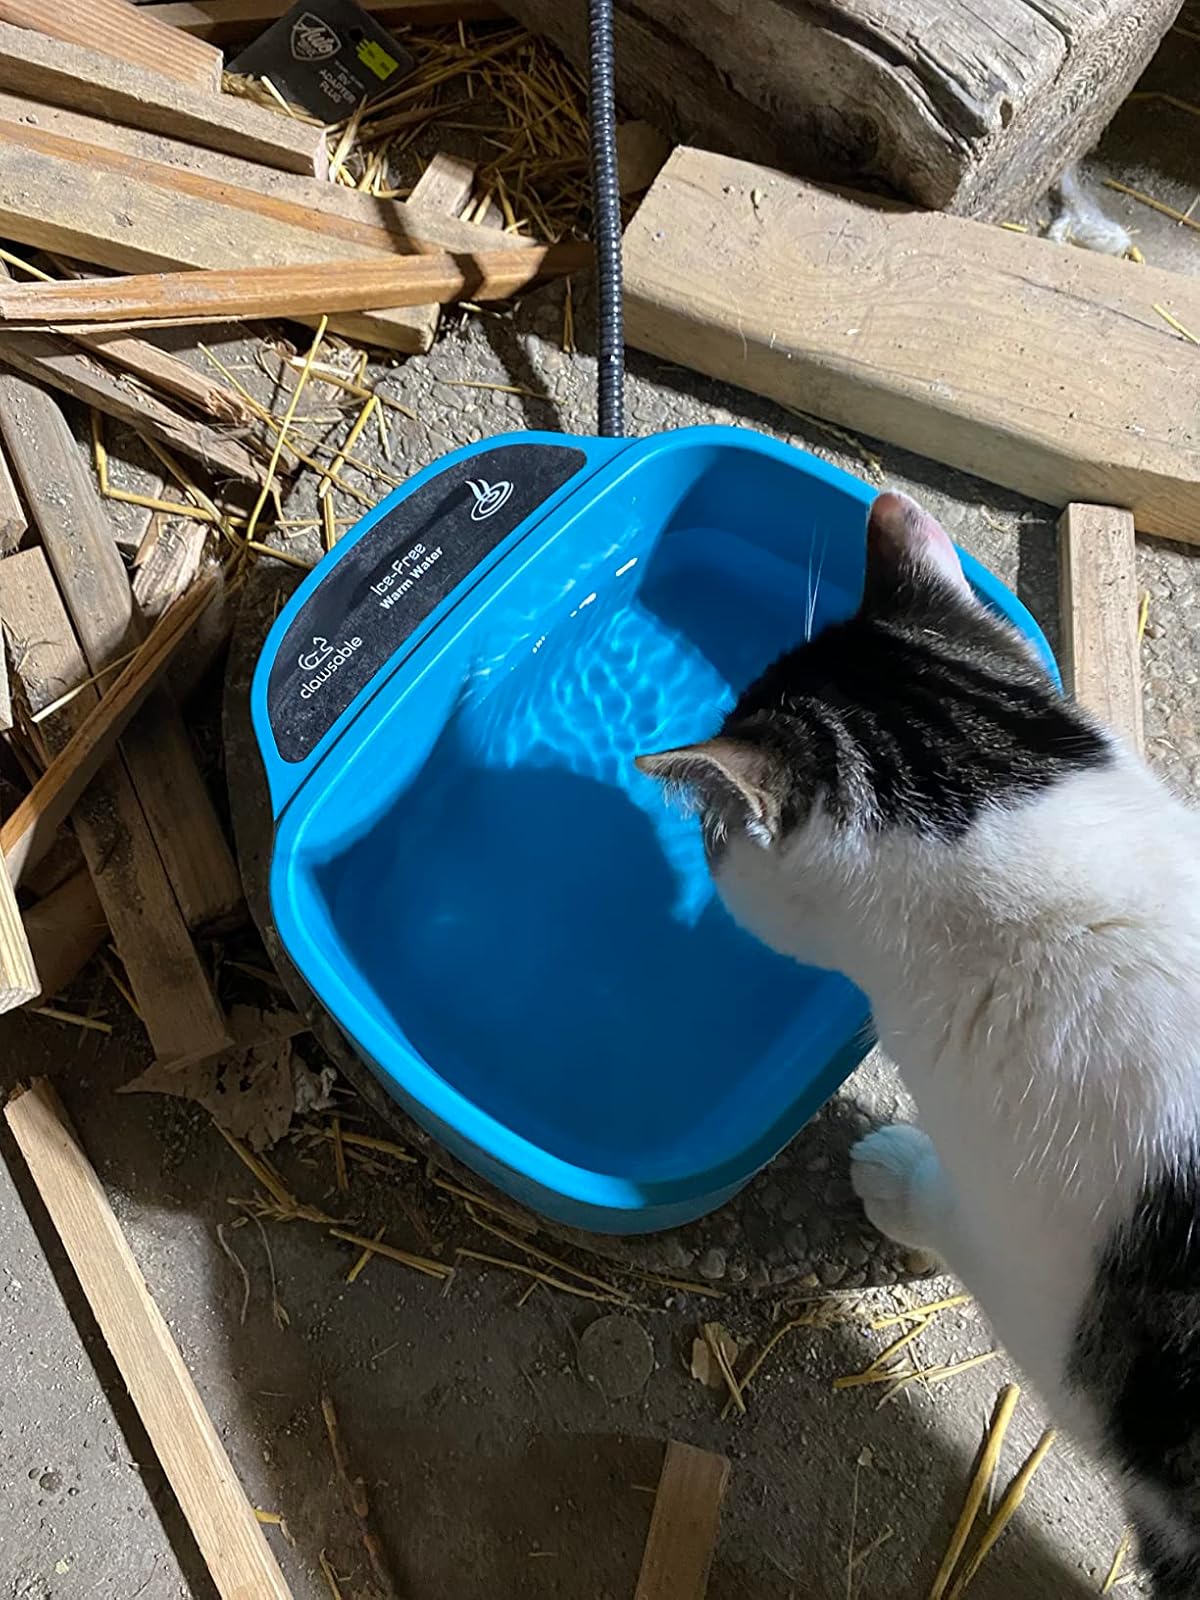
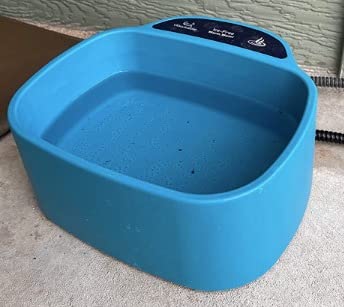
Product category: items_bowl
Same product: yes